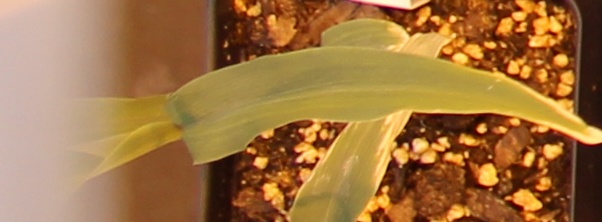
Label: Corn